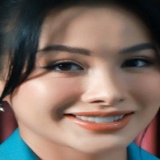
diễn viên Yaya